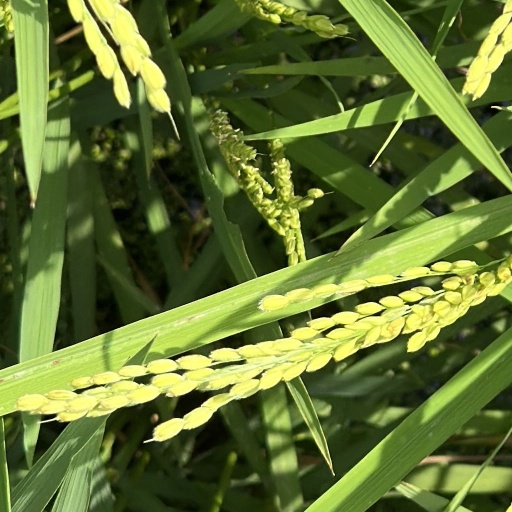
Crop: rice